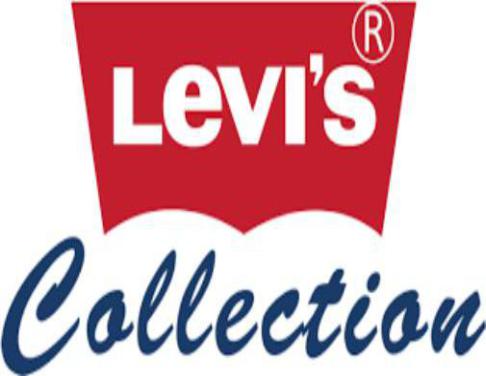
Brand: levis
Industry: Clothes